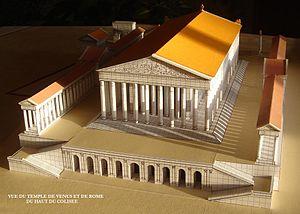
Le temple de Vénus et de Rome est le plus grand temple par sa superficie de la Rome antique. Il a été construit durant le règne de l'empereur Hadrien, entre le vieux Forum Romain et le Colisée.